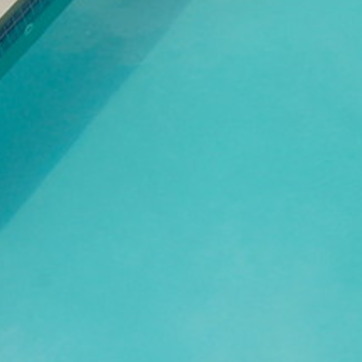
Material: water